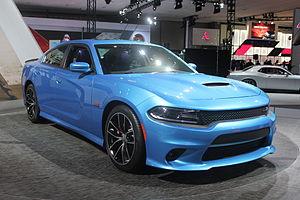
Les versions LX et LD de la Dodge Charger comporte les modèles d'à partir de 2006, soit la sixième et la septième génération de la Charger.
Street & Racing Technology, dont l'abréviation est SRT, est une filiale du groupe Fiat Chrysler Automobiles chargée de développer des modèles performants basés sur des voitures dont les marques appartiennent au groupe : Chrysler, Dodge ou Jeep.